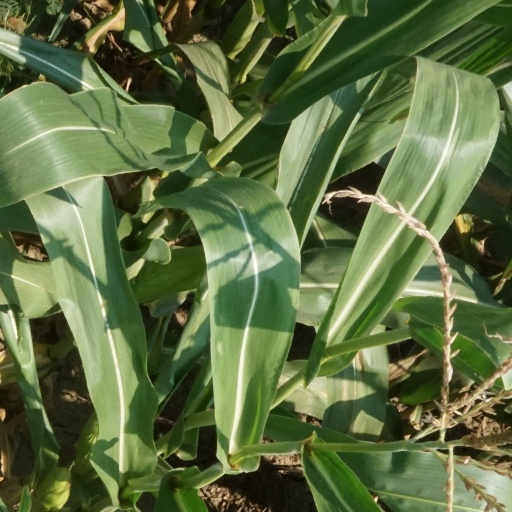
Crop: maize; corn